Solar cycle 15

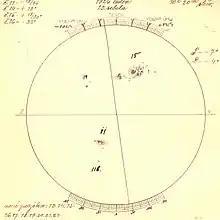
Sunspots recorded during solar cycle 15 (23 January 1923).

Solar cycle 15 was the fifteenth solar cycle since 1755, when extensive recording of solar sunspot activity began. The solar cycle lasted 10.1 years, beginning in July 1913 and ending in August 1923. The maximum smoothed sunspot number observed during the solar cycle was 175.7 (August 1917), and the starting minimum was 2.5. During the minimum transit from solar cycle 15 to 16, there were a total of 534 days with no sunspots.